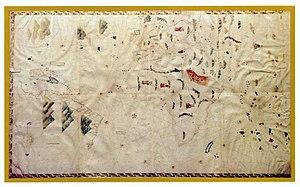
Le planisphère de Pesaro, dessiné vers 1505, est vraisemblablement la première carte portant la légende « Nouveau Monde », suite aux récentes découvertes des Portugais et des Espagnols. Il se trouve à la Biblioteca e Musei Olivierani à Pesaro, en Italie.